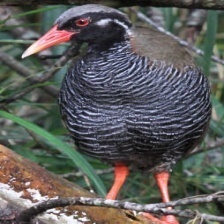
Species: OKINAWA RAIL
Scientific name: GALLIRALLUS OKINAWAE
ImageNet parent category: european_gallinule